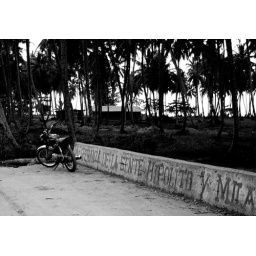
Ezekiel's motocicleta, on the bridge over the tiny river headng out to Playa Coson, and the Atlantic. Samana, Dominican Republic, 01Sep2007.